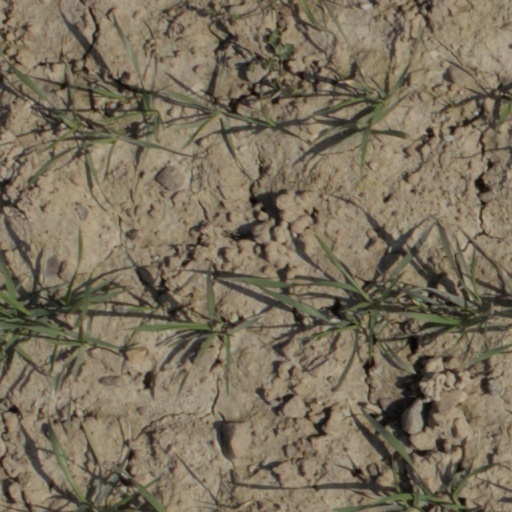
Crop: wheat